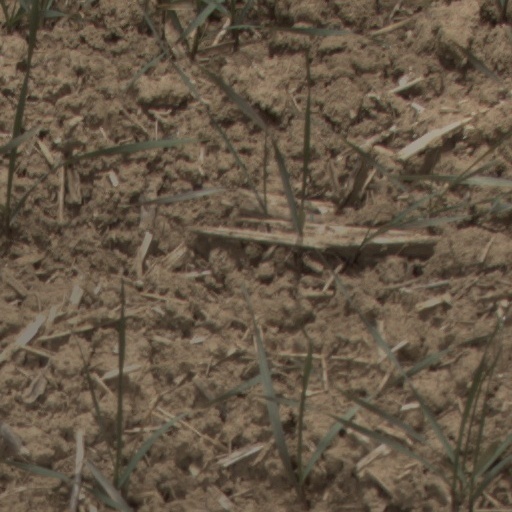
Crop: wheat